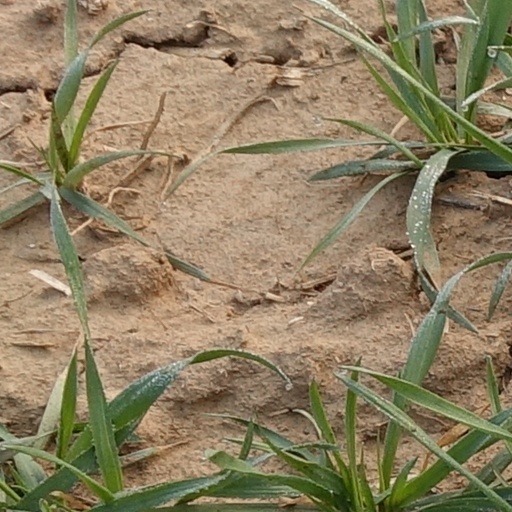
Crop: wheat